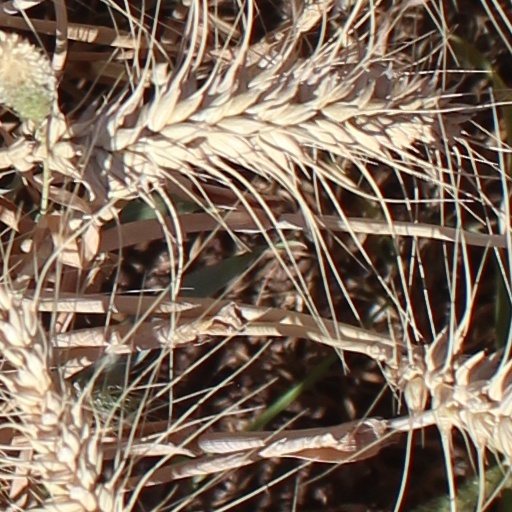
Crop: wheat